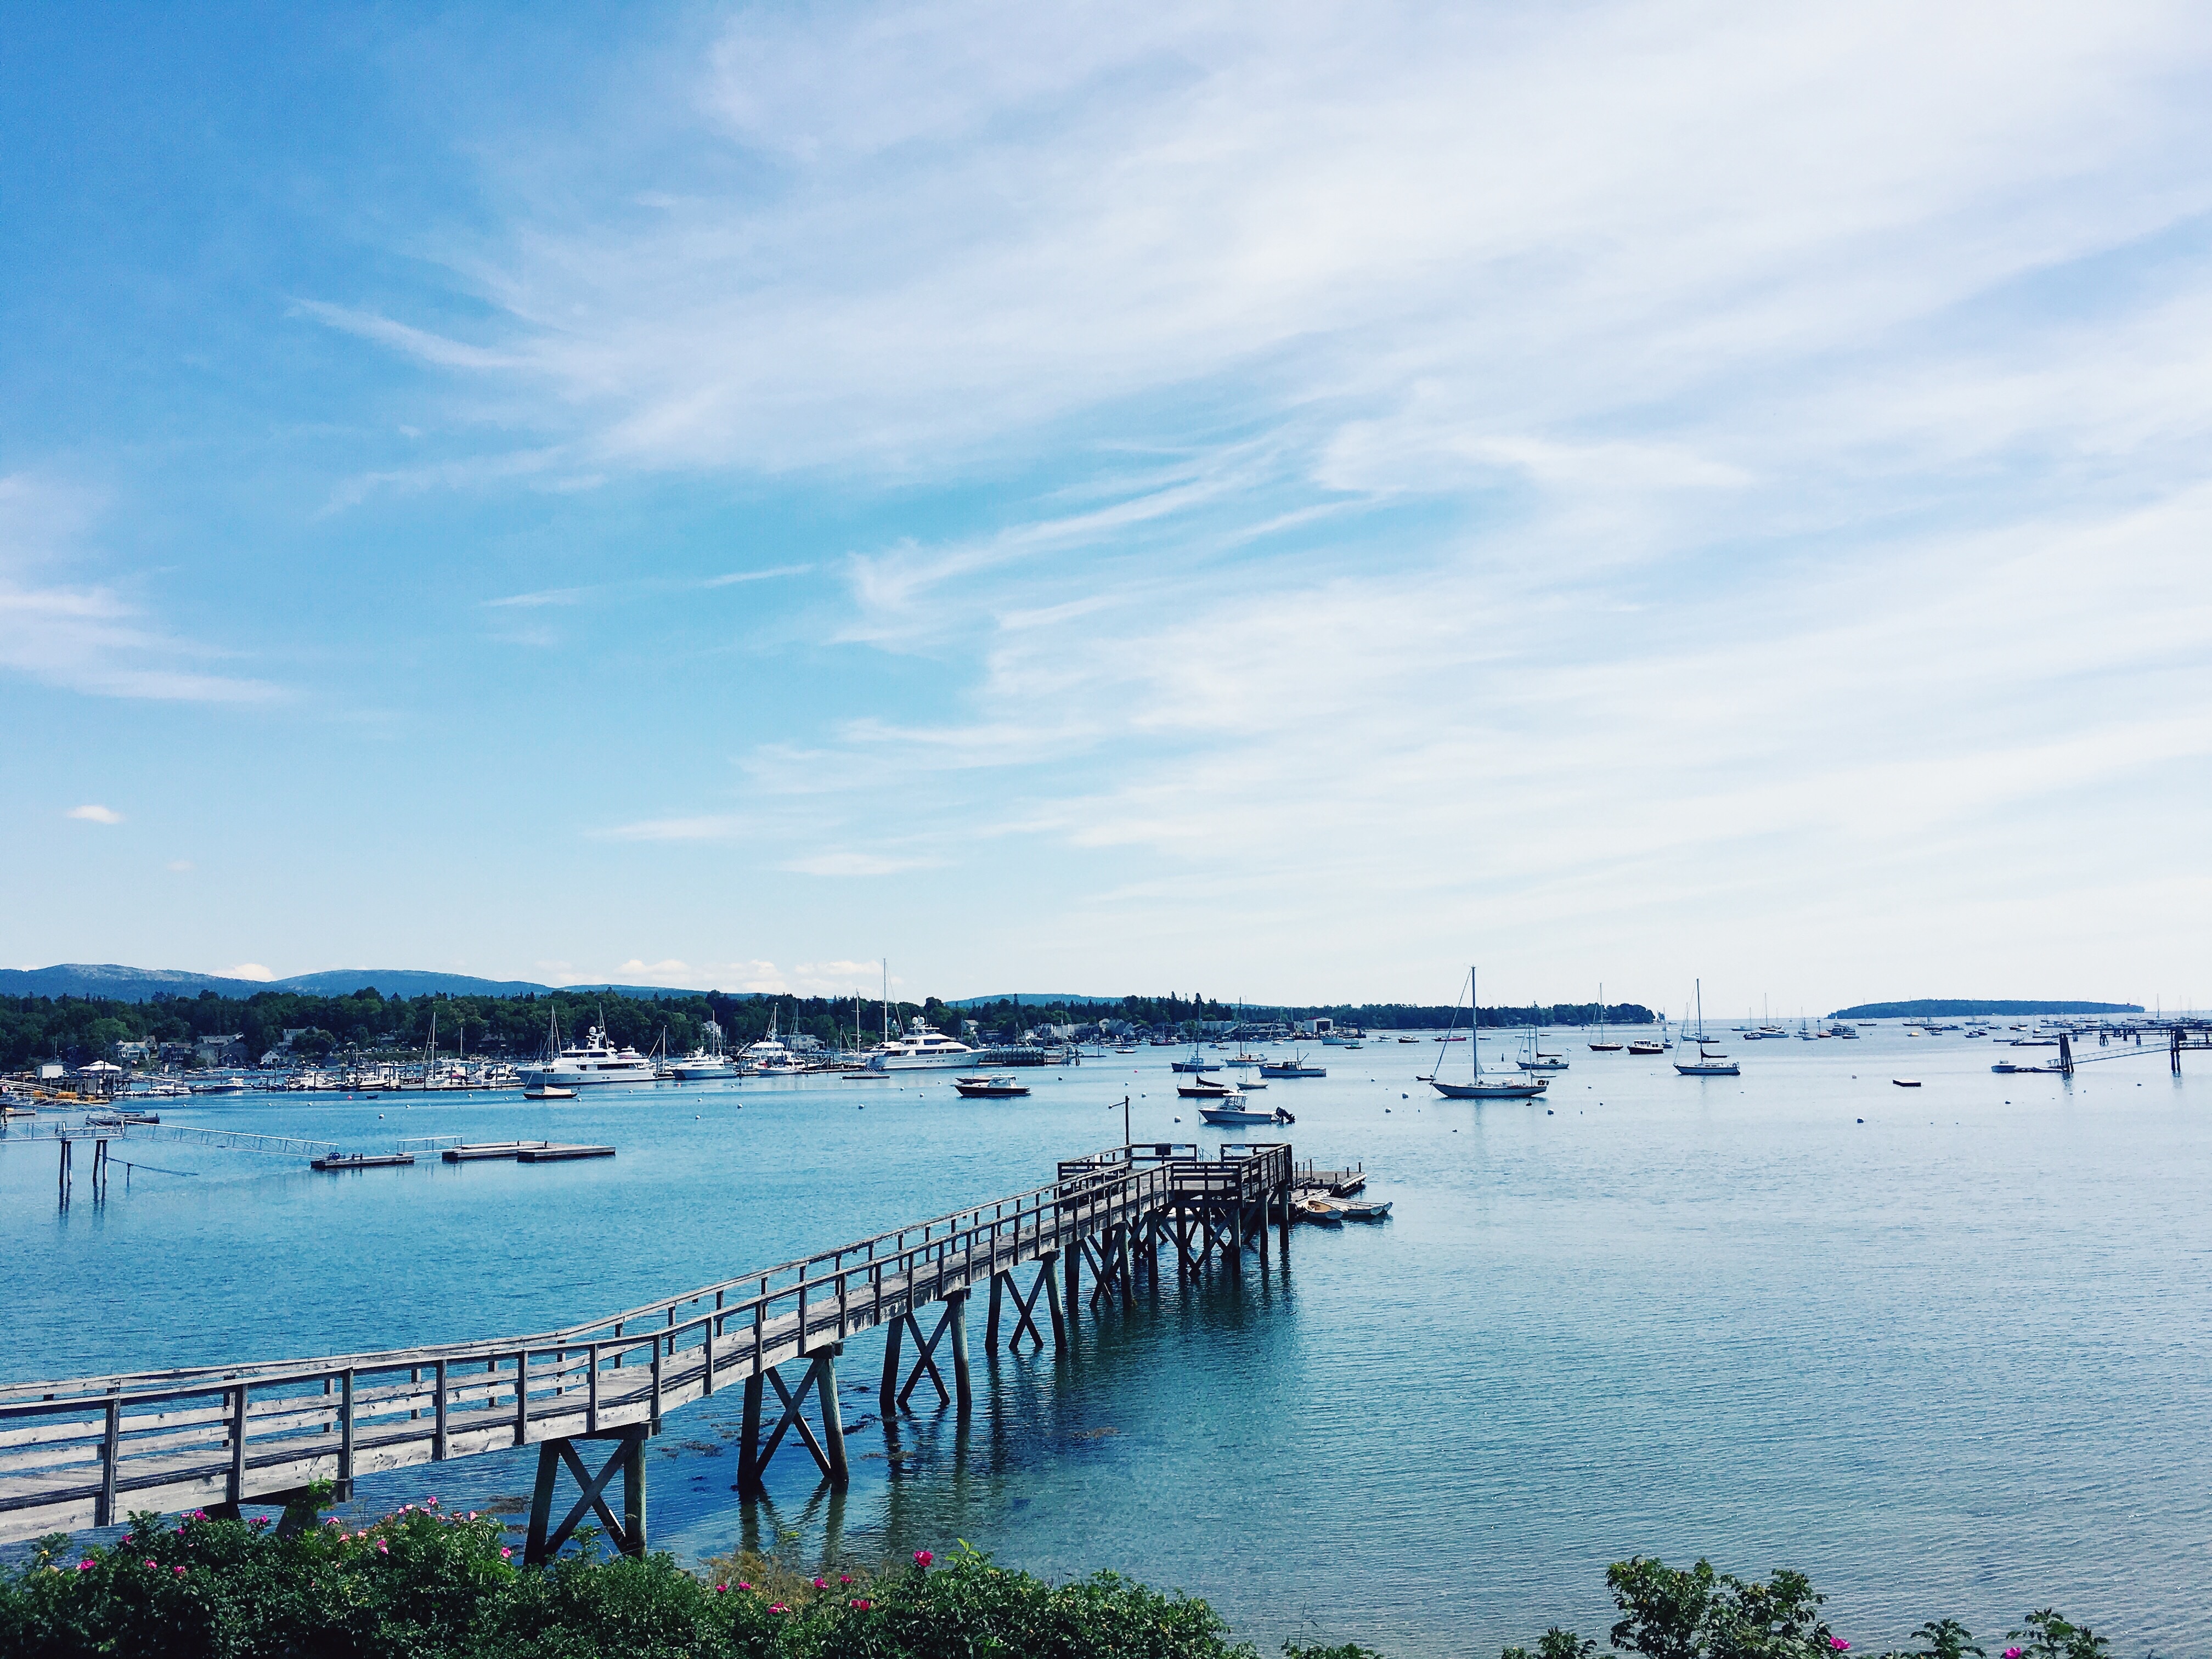
beach, sea, coast, water, ocean, horizon, dock, cloud, sky, shore, lake, vacation, dusk, bay, body of water